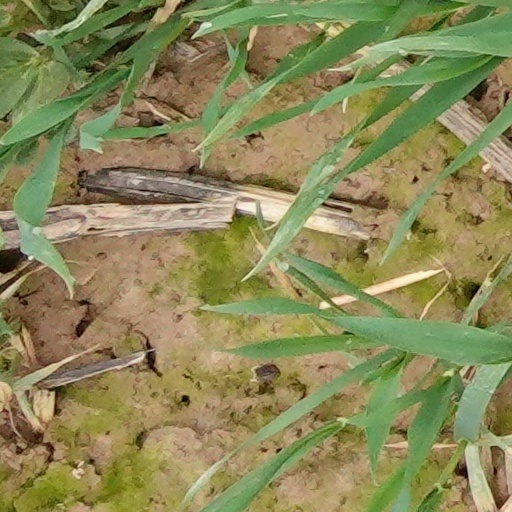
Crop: wheat